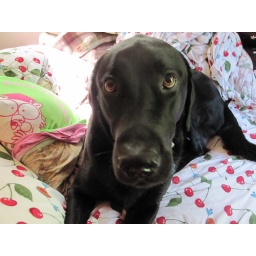
someone seems to think he's NOT a naughty dog by getting up on the bed